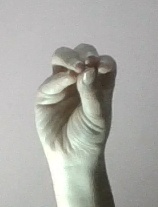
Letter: ha